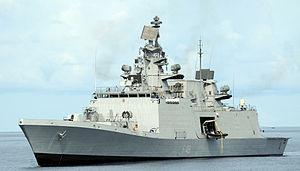
La liste des navires de la marine indienne en activité est une liste des navires en service actif dans la marine indienne. Les navires en service sont extraits du site Web officiel de la marine indienne. La marine indienne est l'une des plus grandes marines du monde et, en mai 2019, elle possédait 1 porte-avions, 1 Landing Platform Dock, 8 Landing Ship Tank, 10 destroyers, 13 frégates, 1 sous-marin nucléaire d'attaque, 1 sous-marin nucléaire lanceur d'engins, 14 sous-marins d’attaque à propulsion conventionnelle, 22 corvettes, 10 grands patrouilleur, 4 navires-citernes et divers navires auxiliaires et petits patrouilleurs. Pour les navires qui ne sont plus en service, voir List of ships of the Indian Navy et pour les acquisitions futures de la flotte, voir Future of the Indian Navy.